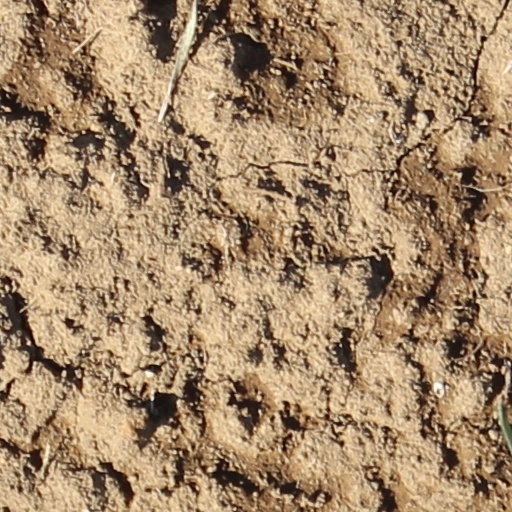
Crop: wheat